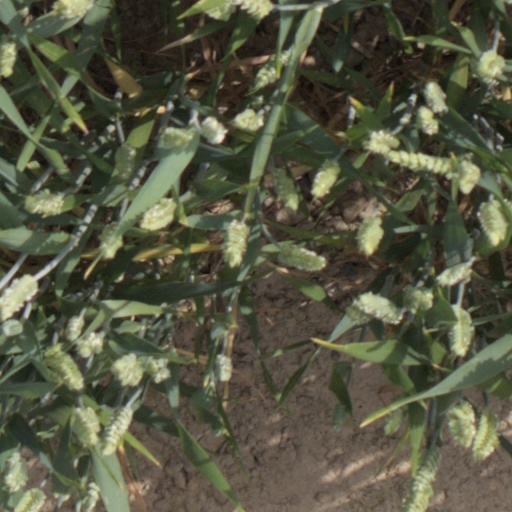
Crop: wheat